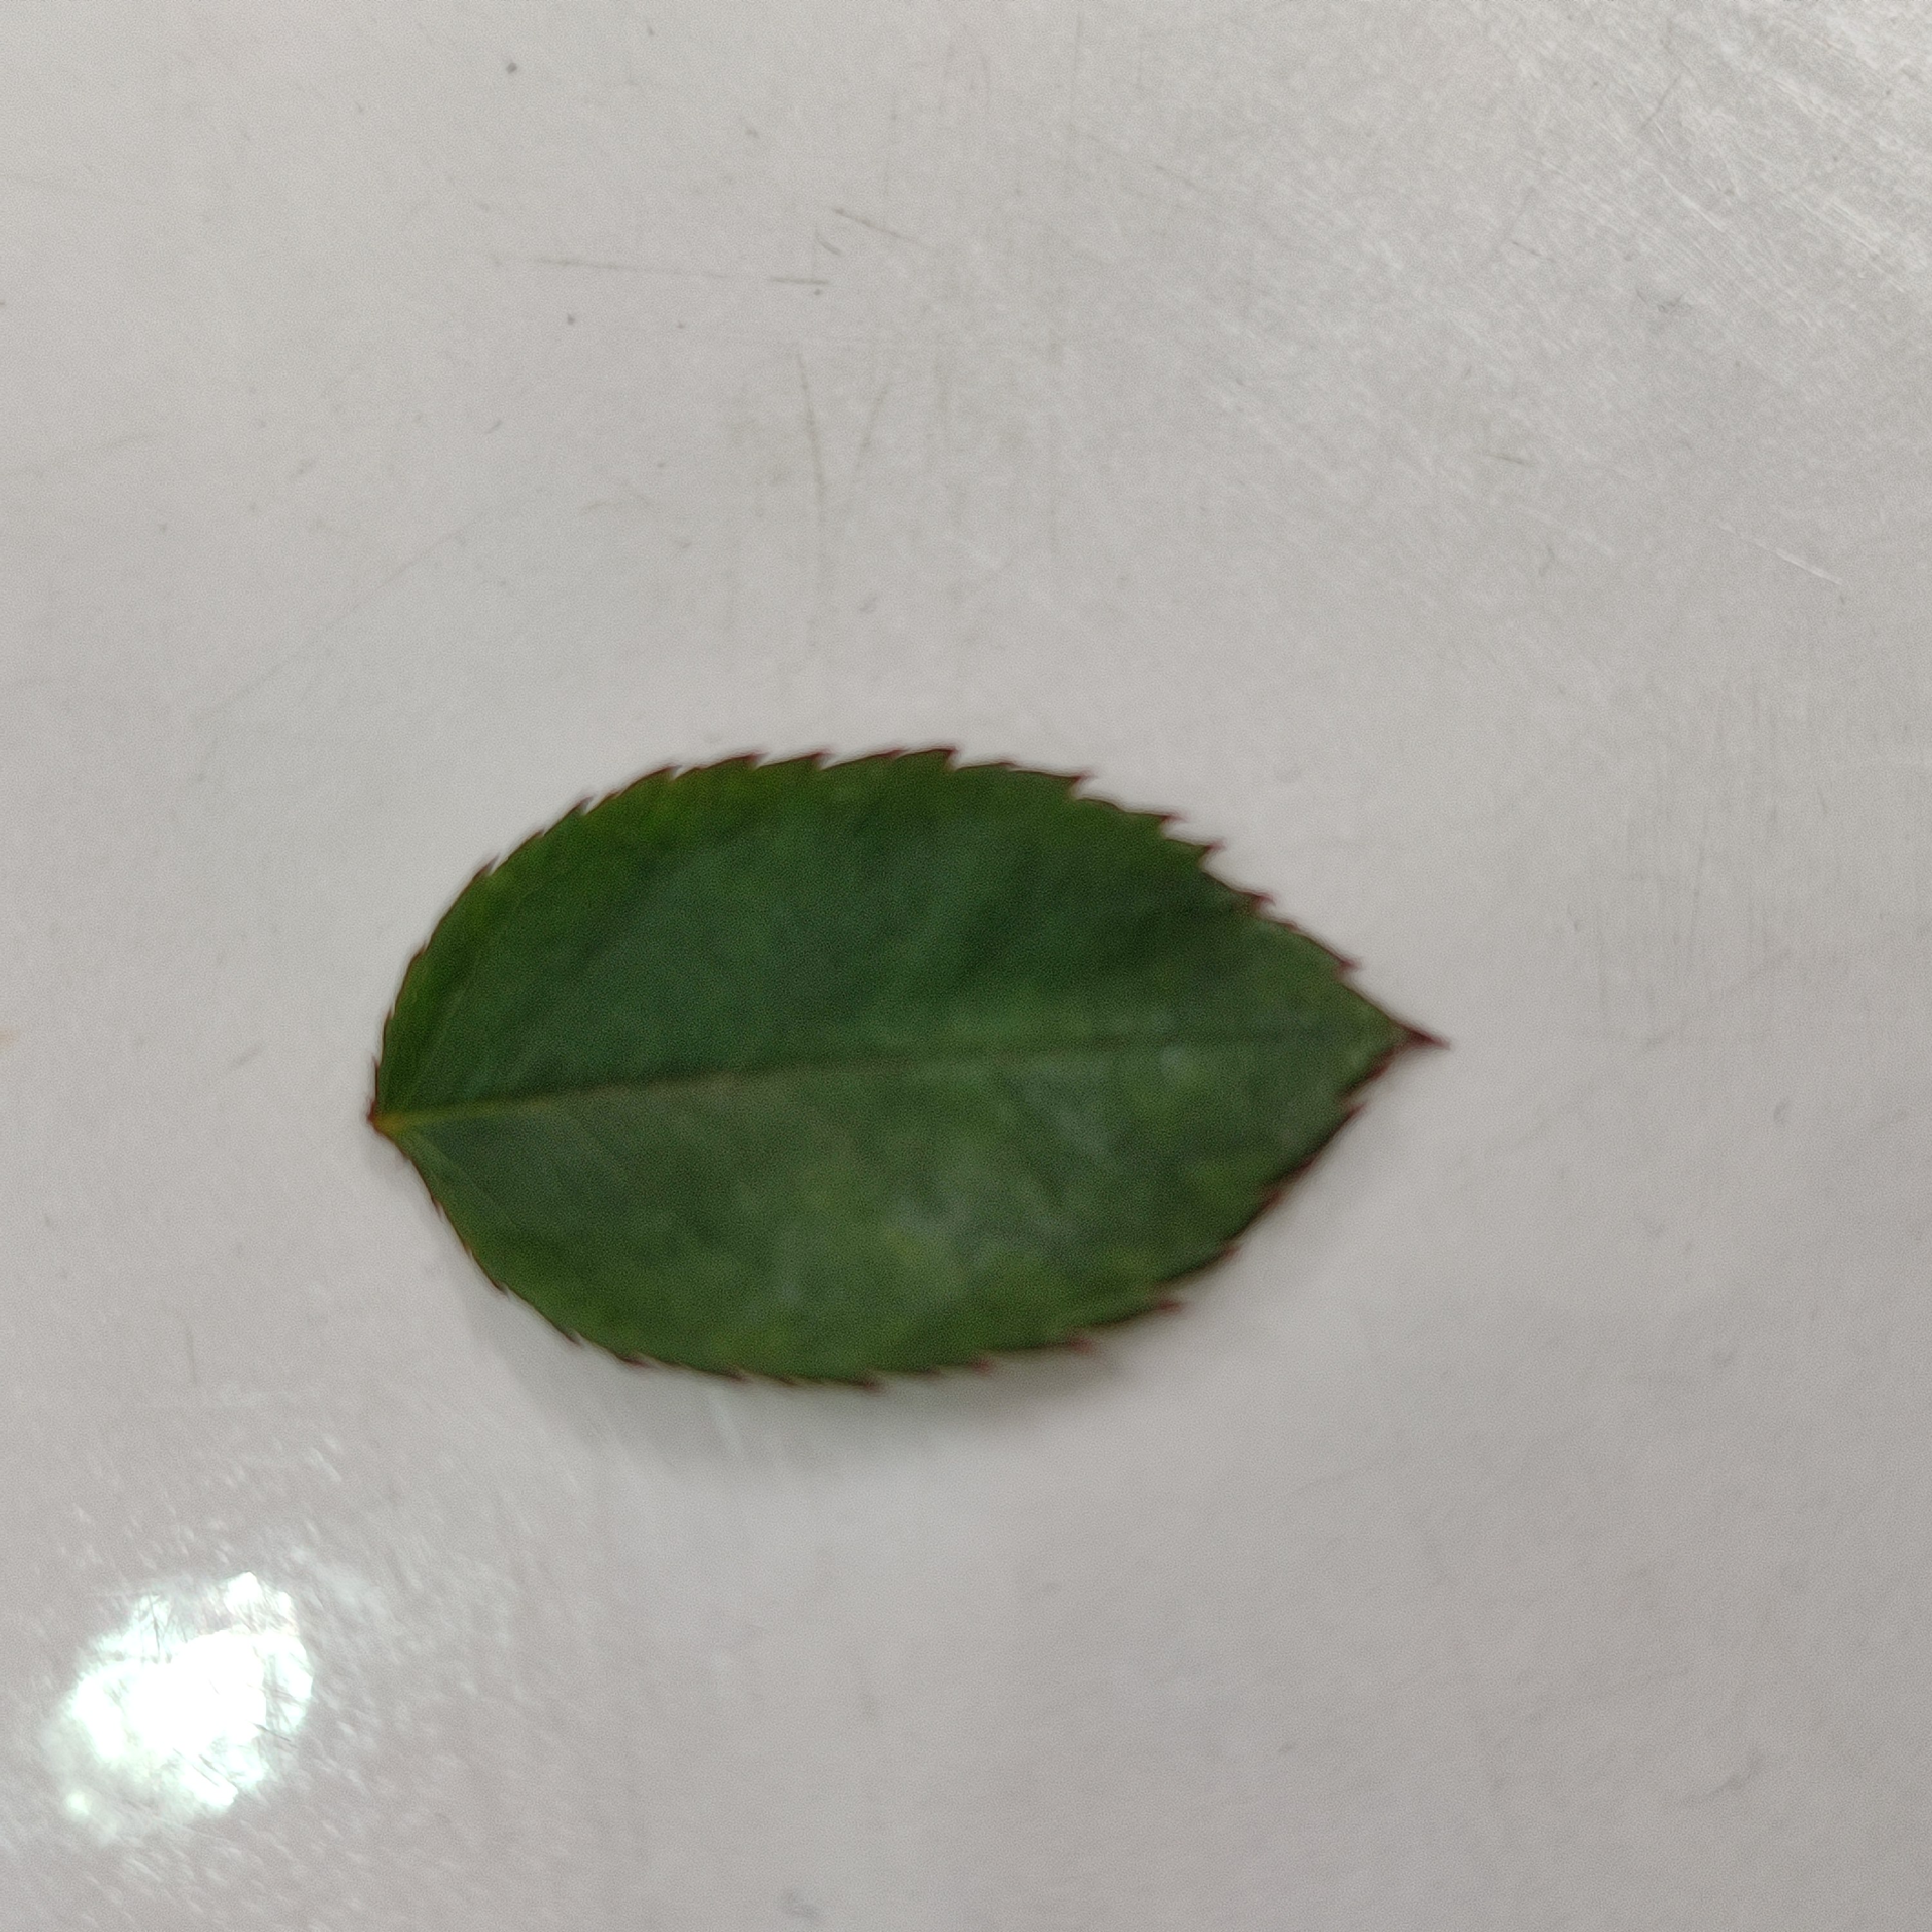
Label: Healthy Leaf